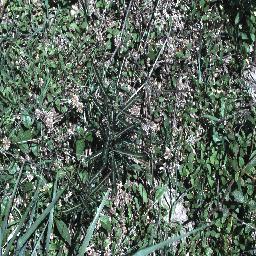
Label: parkinsonia